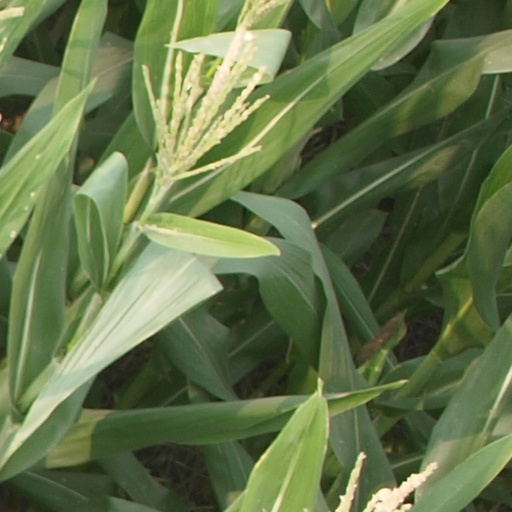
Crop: maize; corn